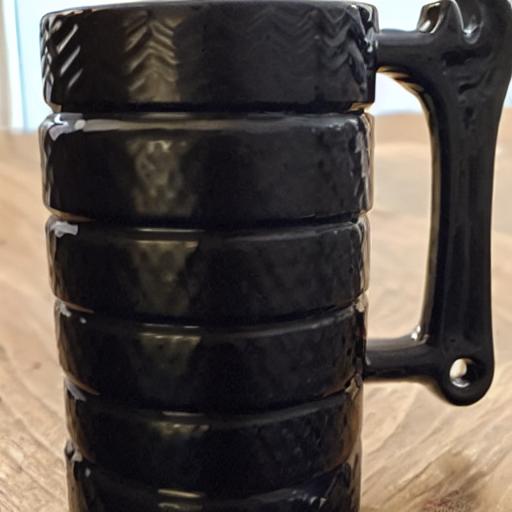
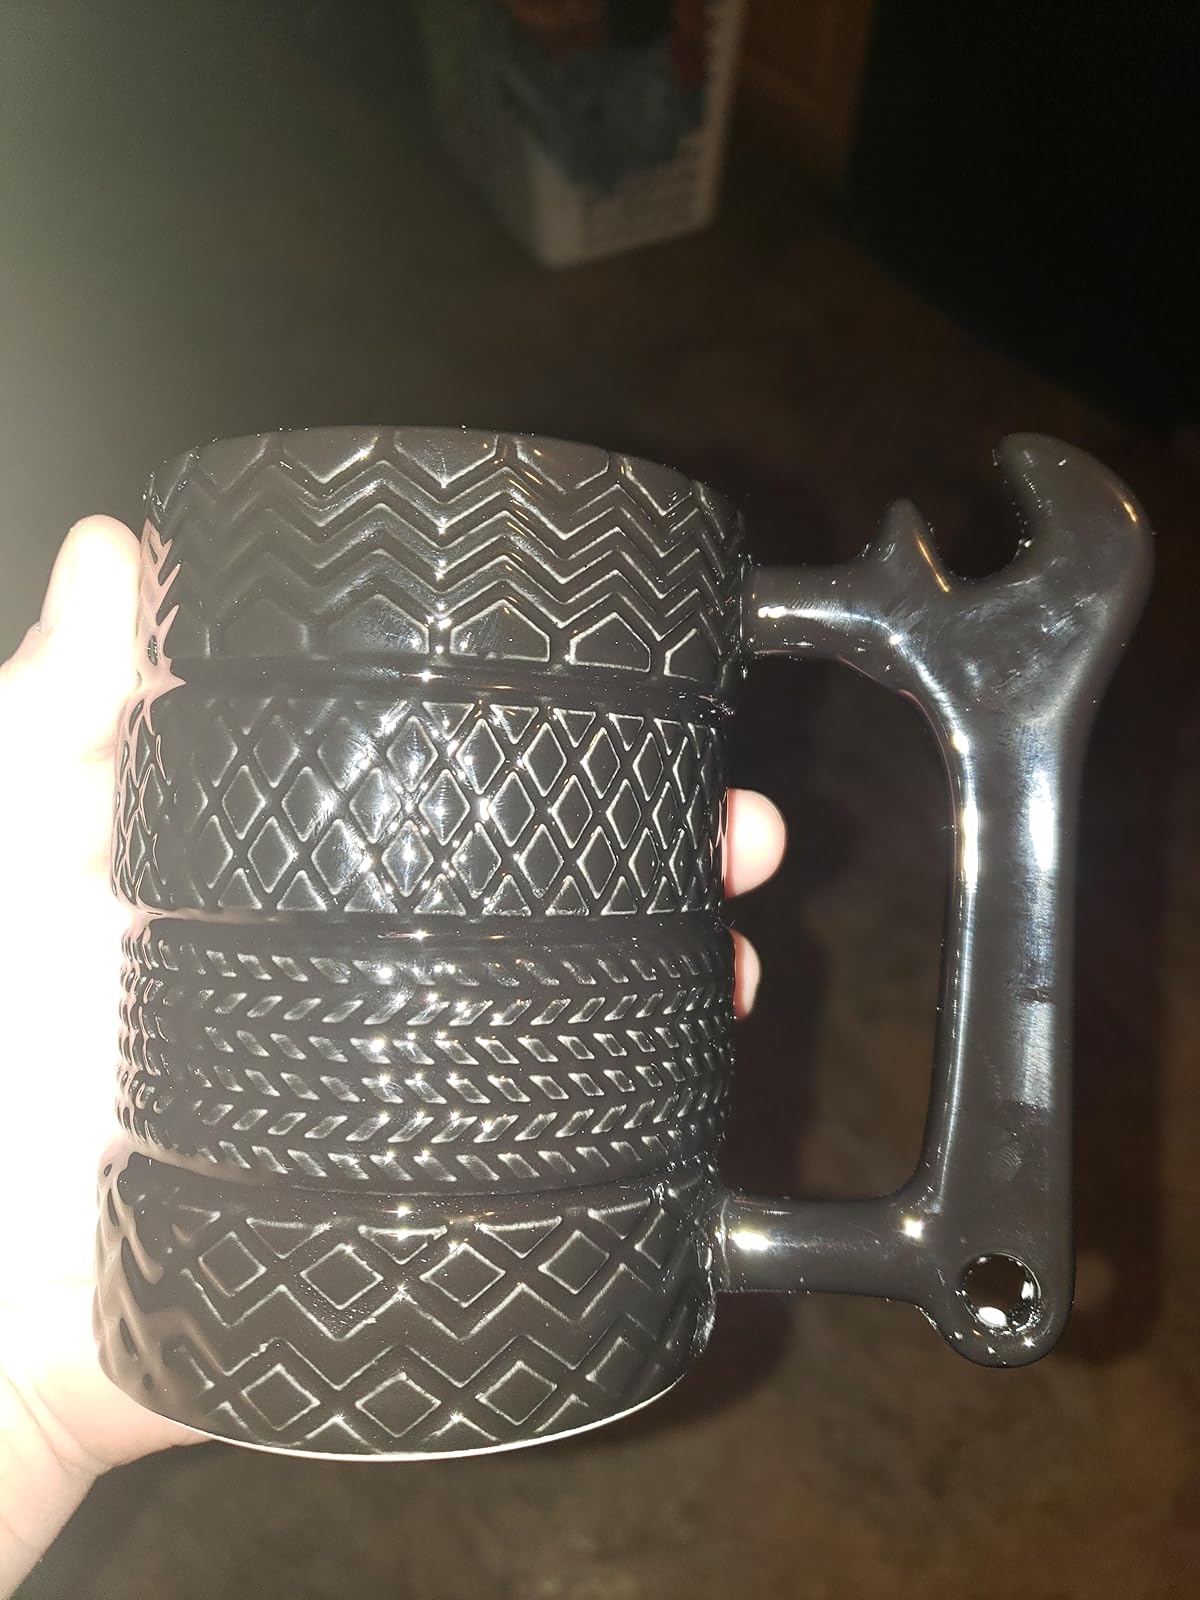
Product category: items_mug
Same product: no